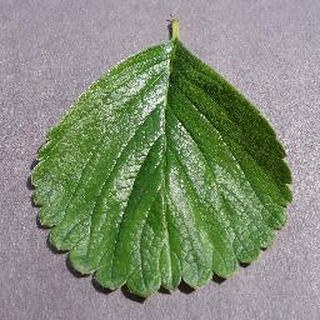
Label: healthy_strawberry